Question: What is the woman wearing?
Tambaya: Me matar take sanye dashi?
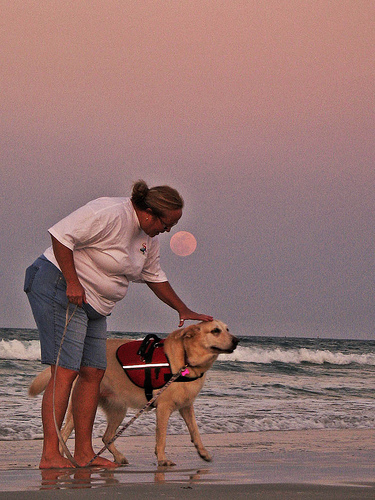
Answer: A t-shirt and shorts.
Amsa: Riga da gajeran wando.